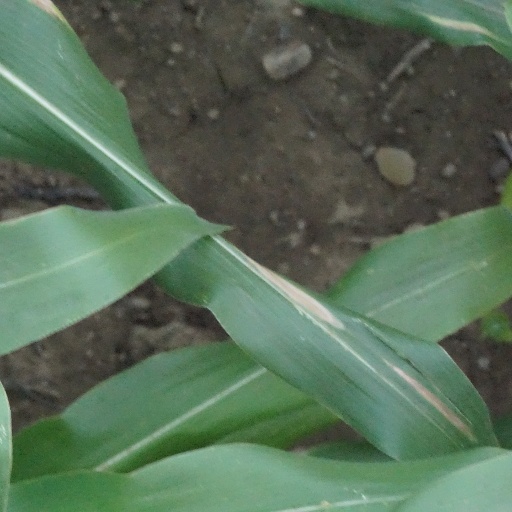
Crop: maize; corn